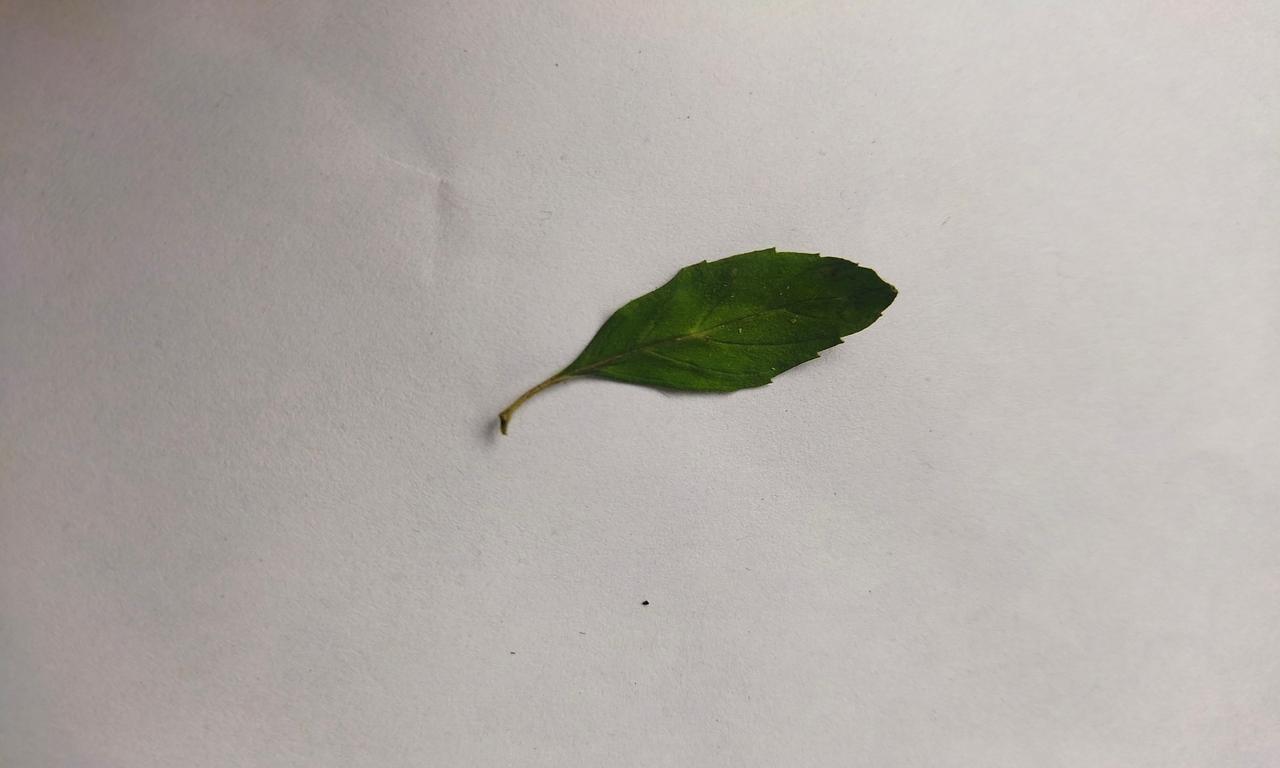
Label: Fresh